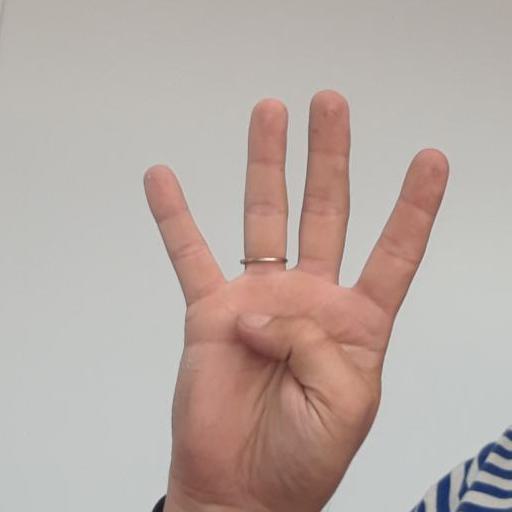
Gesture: four